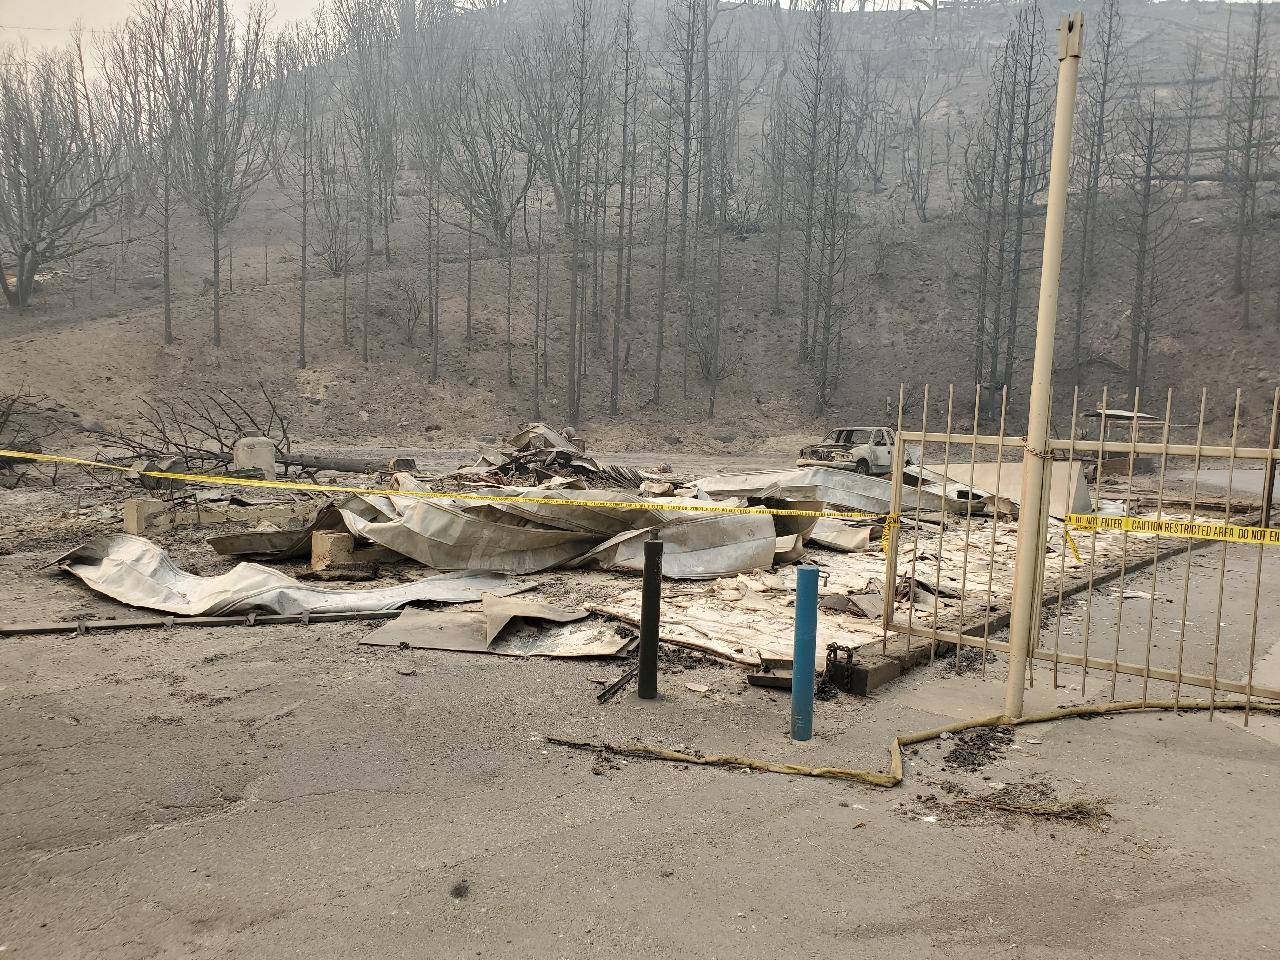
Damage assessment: destroyed